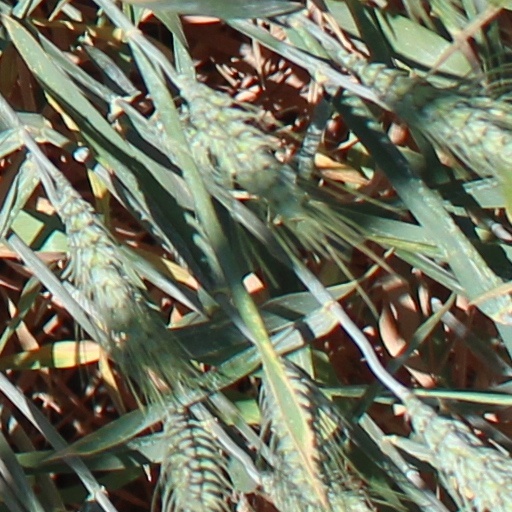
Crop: wheat